Lead Plaque of Magliano

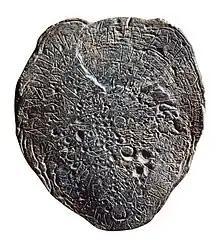
Side B of the plaque

The text seems to be a series of dedications to various gods and ancestors (in bold below): Cautha, "the gods of this place," Maris Menita ("Maris the Maker"), and "the ancestors" ("af-r-" or "forefathers" < "ap" "father") on side A; Thanr and Calus, Śuri, Tinin the area of Lur, and (?) in the area of Lur, on side B. Other information includes where the dedications (sacrifices? offerings?) are to take place ("casthia, lac, fal-za, chim" "the place of offering (or of slaughter)," "leśca"; all in locative "-th(-i)"), how often ("avil-s" "annually" on side A, "every four years"? on side B), with what ("musl" = "honey wine"? and "thu-n" "firstling"? also on side B), who is to perform them ("priest" "cepen" "of the village of the year" "tuthiu avils--"so "annually appointed village priest"), and on whose behalf ("for the deceased of the Murina [family]," "for/on behalf of the beloved ancestors" "afrs . naces"—on side A; "on behalf of "tnuca""?, "for [honoring] the deceased" (nesl)--on side B). Much of the rest is obscure, with the main verb "dedicate" apparently regularly elided.